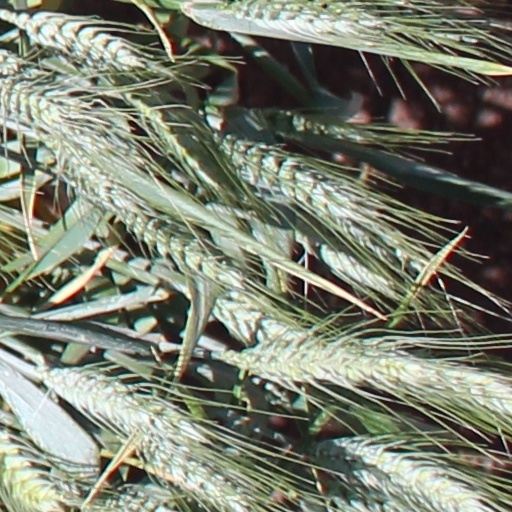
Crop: wheat